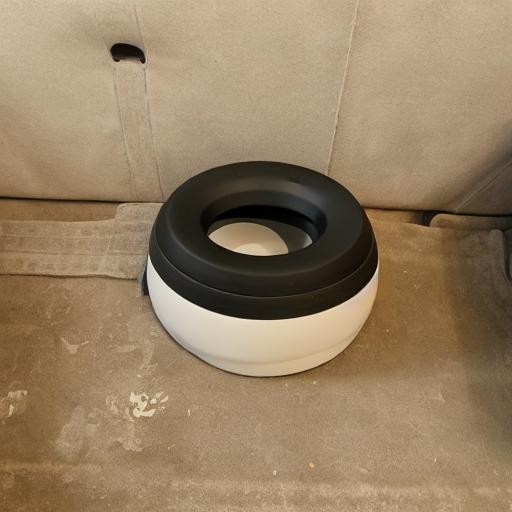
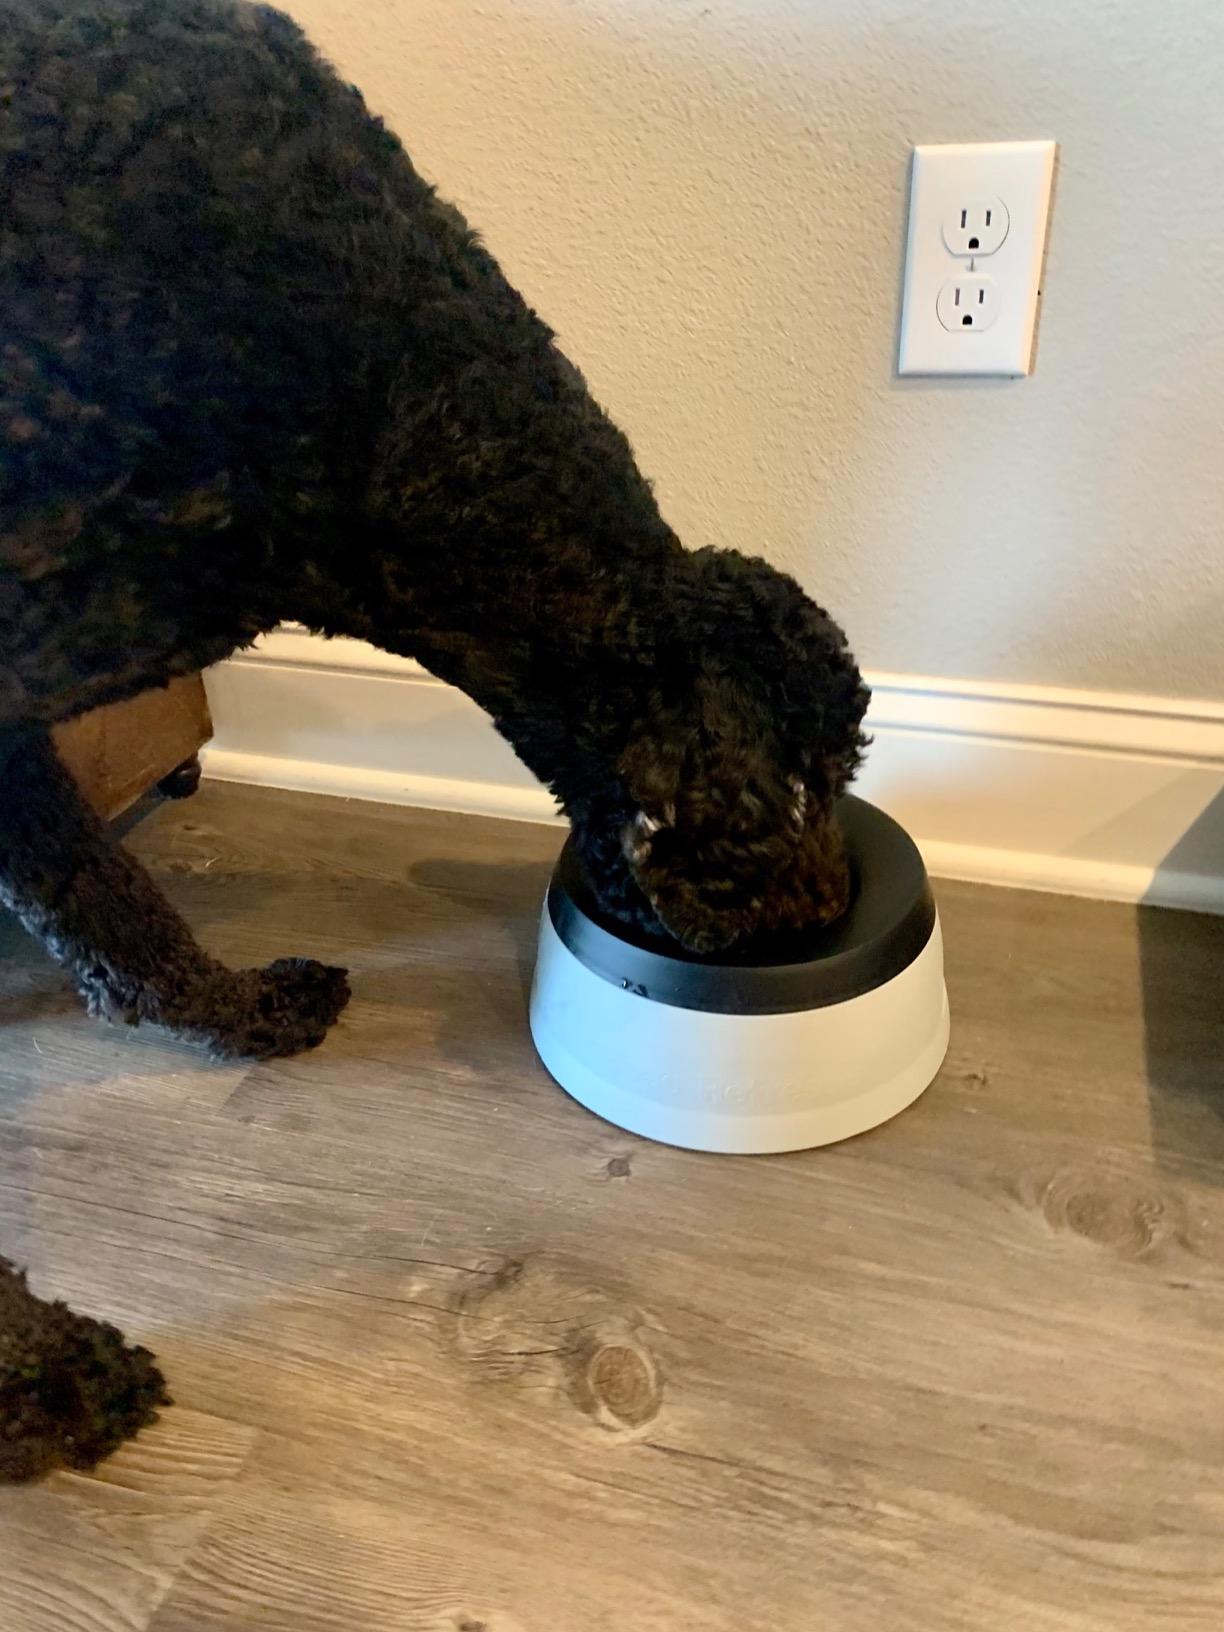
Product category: items_bowl
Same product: no